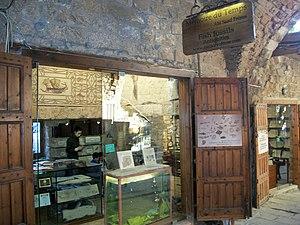
Le Musée Mémoire du temps
Byblos est une ville du Liban. Les Grecs la nommèrent Byblos, car c'est de Gebal que le papyrus était importé en Grèce.
Le musée des Minéraux de Beyrouth est un musée privé de minéraux et de paléontologie à Beyrouth, au Liban. Le musée présente plus de 2 000 minéraux représentant environ 450 variétés différentes provenant de plus de 70 pays. Abritant l'une des plus importantes collections privées de minéraux au monde, il a ouvert en octobre 2013.